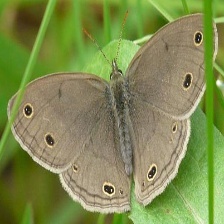
Species: WOOD SATYR
Butterfly family (ImageNet category): ringlet